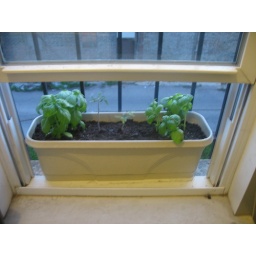
planted some basil and tomatoes in a window box